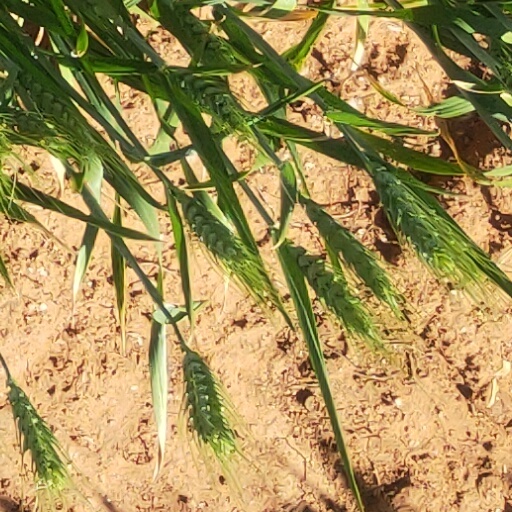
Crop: wheat